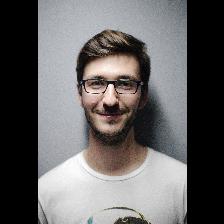
Label: Human